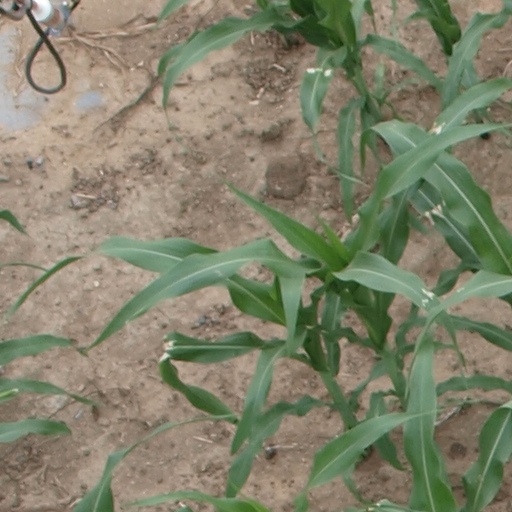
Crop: maize; corn